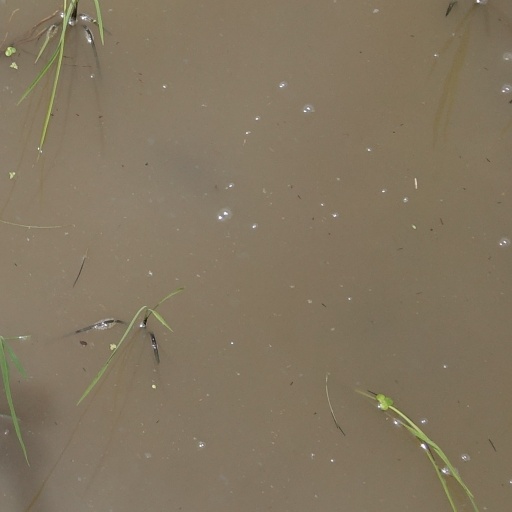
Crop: rice